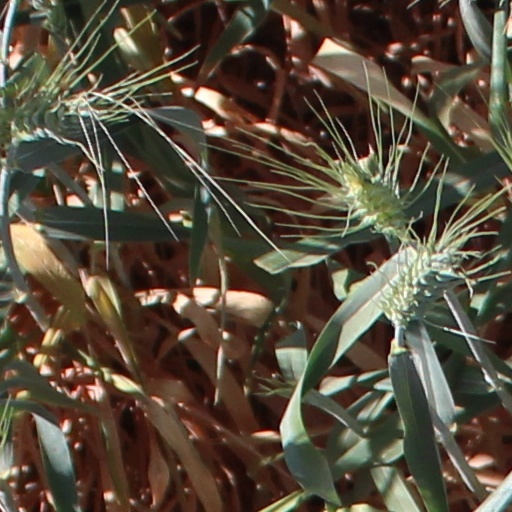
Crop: wheat